Alain Kirili

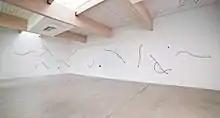

"The Wave" (2015) exhibited at Art OMI International Arts Center in Ghent, New York (2015) is part of Alain Kirili's series on iron calligraphy: forged iron elements on a wall spanning 58 feet.